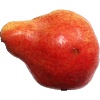
Label: red_pear